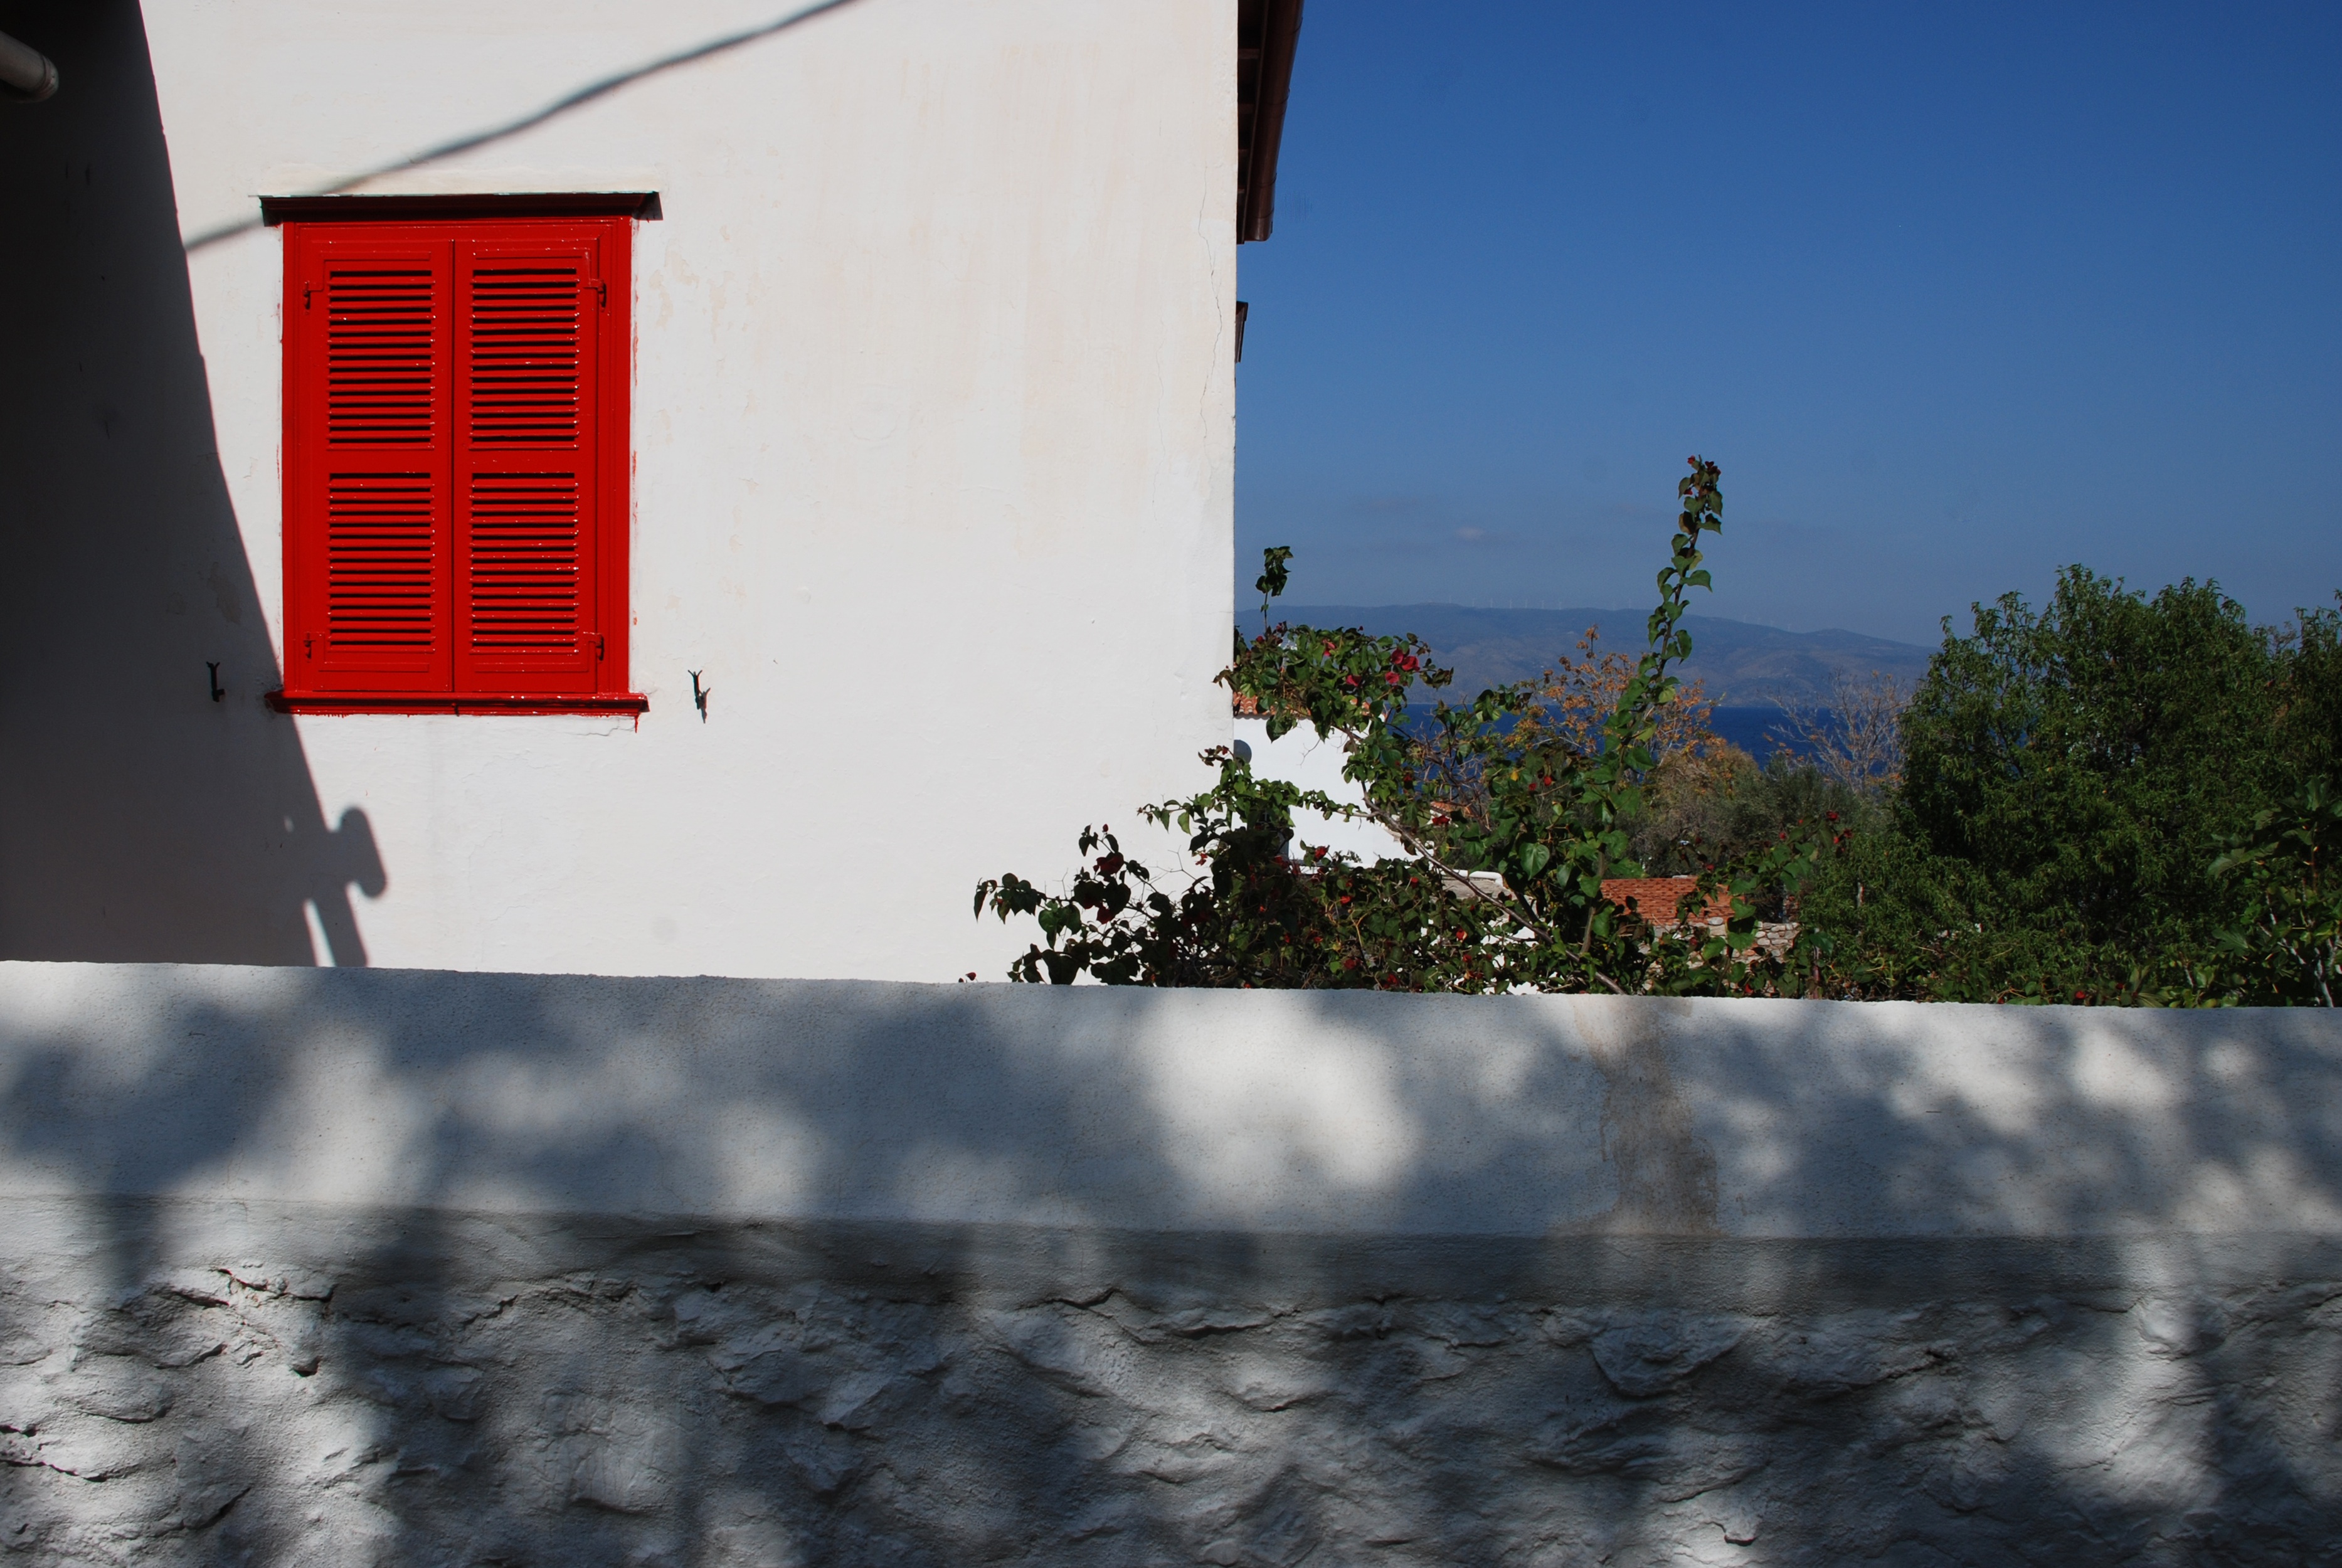
house, wall, blue